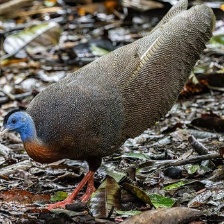
Species: GREAT ARGUS
Scientific name: ARGUSIANUS ARGU